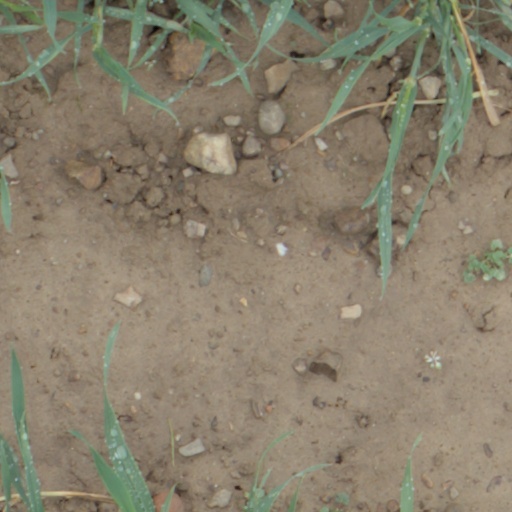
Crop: wheat